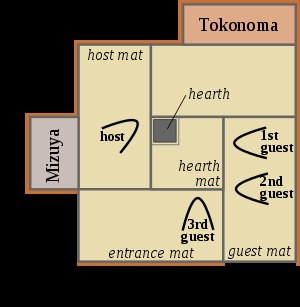
Tatami / Indretning
Typisk indretning af 4½ tatatami stort rum for teceremoni i den kolde årstid med ildsted (hearth) bygget ind i gulvet.
En tatami er en form for måtte, der bruges som gulvbelægning i rum indrettet i traditionel japansk stil. Traditionelt benyttes risstrå til at skabe kernen, om end komprimeret flis eller polystyren også bruges nu om stunder. Kernen dækkes af flettede strå af lyse-siv. Tatami laves i standardmål, idet de er præcist dobbelt så lange, som de er brede. De lange sider er normalt indrammet af brokade eller jævnt stof, men der er dog nogle tatami, der ikke har nogen indramning.